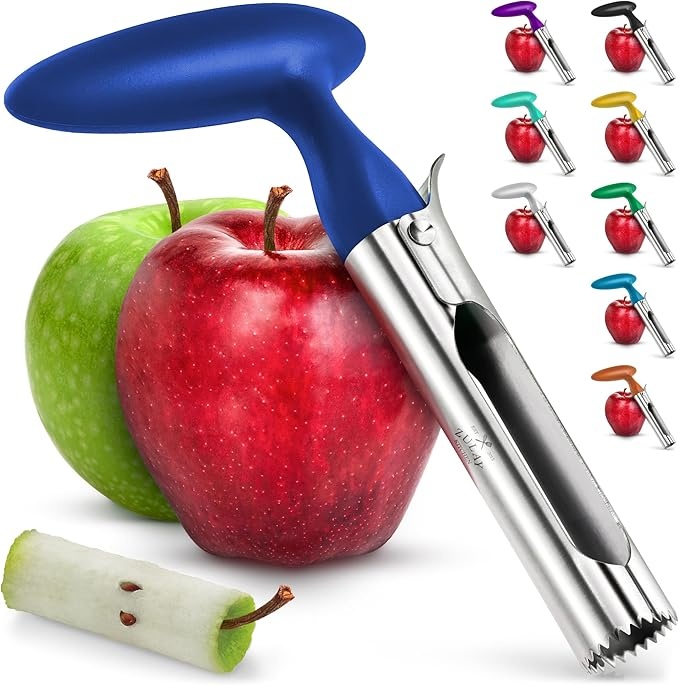
Zulay Kitchen Premium Apple Corer Tool - Ultra Sharp, Stainless Steel, Serrated Blades for Easy Coring - Easy to Use & Clean, Durable Apple Corer Remover for Baking Apples & More - Dark Blue
About This So Easy To Use - It Will Blow You Away!: Stainless Steel Twin Blades with sharp, serrated tips designed to smoothly core through any apple, pears, bell peppers, cupcakes and more. After coring your fruits and vegetables the blades simply open-up and dump the unwanted core for convenient disposal. Making this beautiful corer one of the most useful tools in any kitchen. Overview Color : Dark Blue Blade Material : Stainless Steel Brand : Zulay Kitchen Product Dimensions : 4"L x 1"W Handle Material : Stainless Steel
Brand: ZulayKitchen
Category: Home & Garden > Kitchen & Dining > Kitchen Tools & Utensils > Food Peelers & Corers > Food Corers